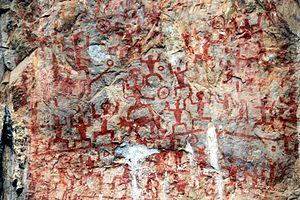
Cet article recense les sites inscrits au patrimoine mondial en Chine.